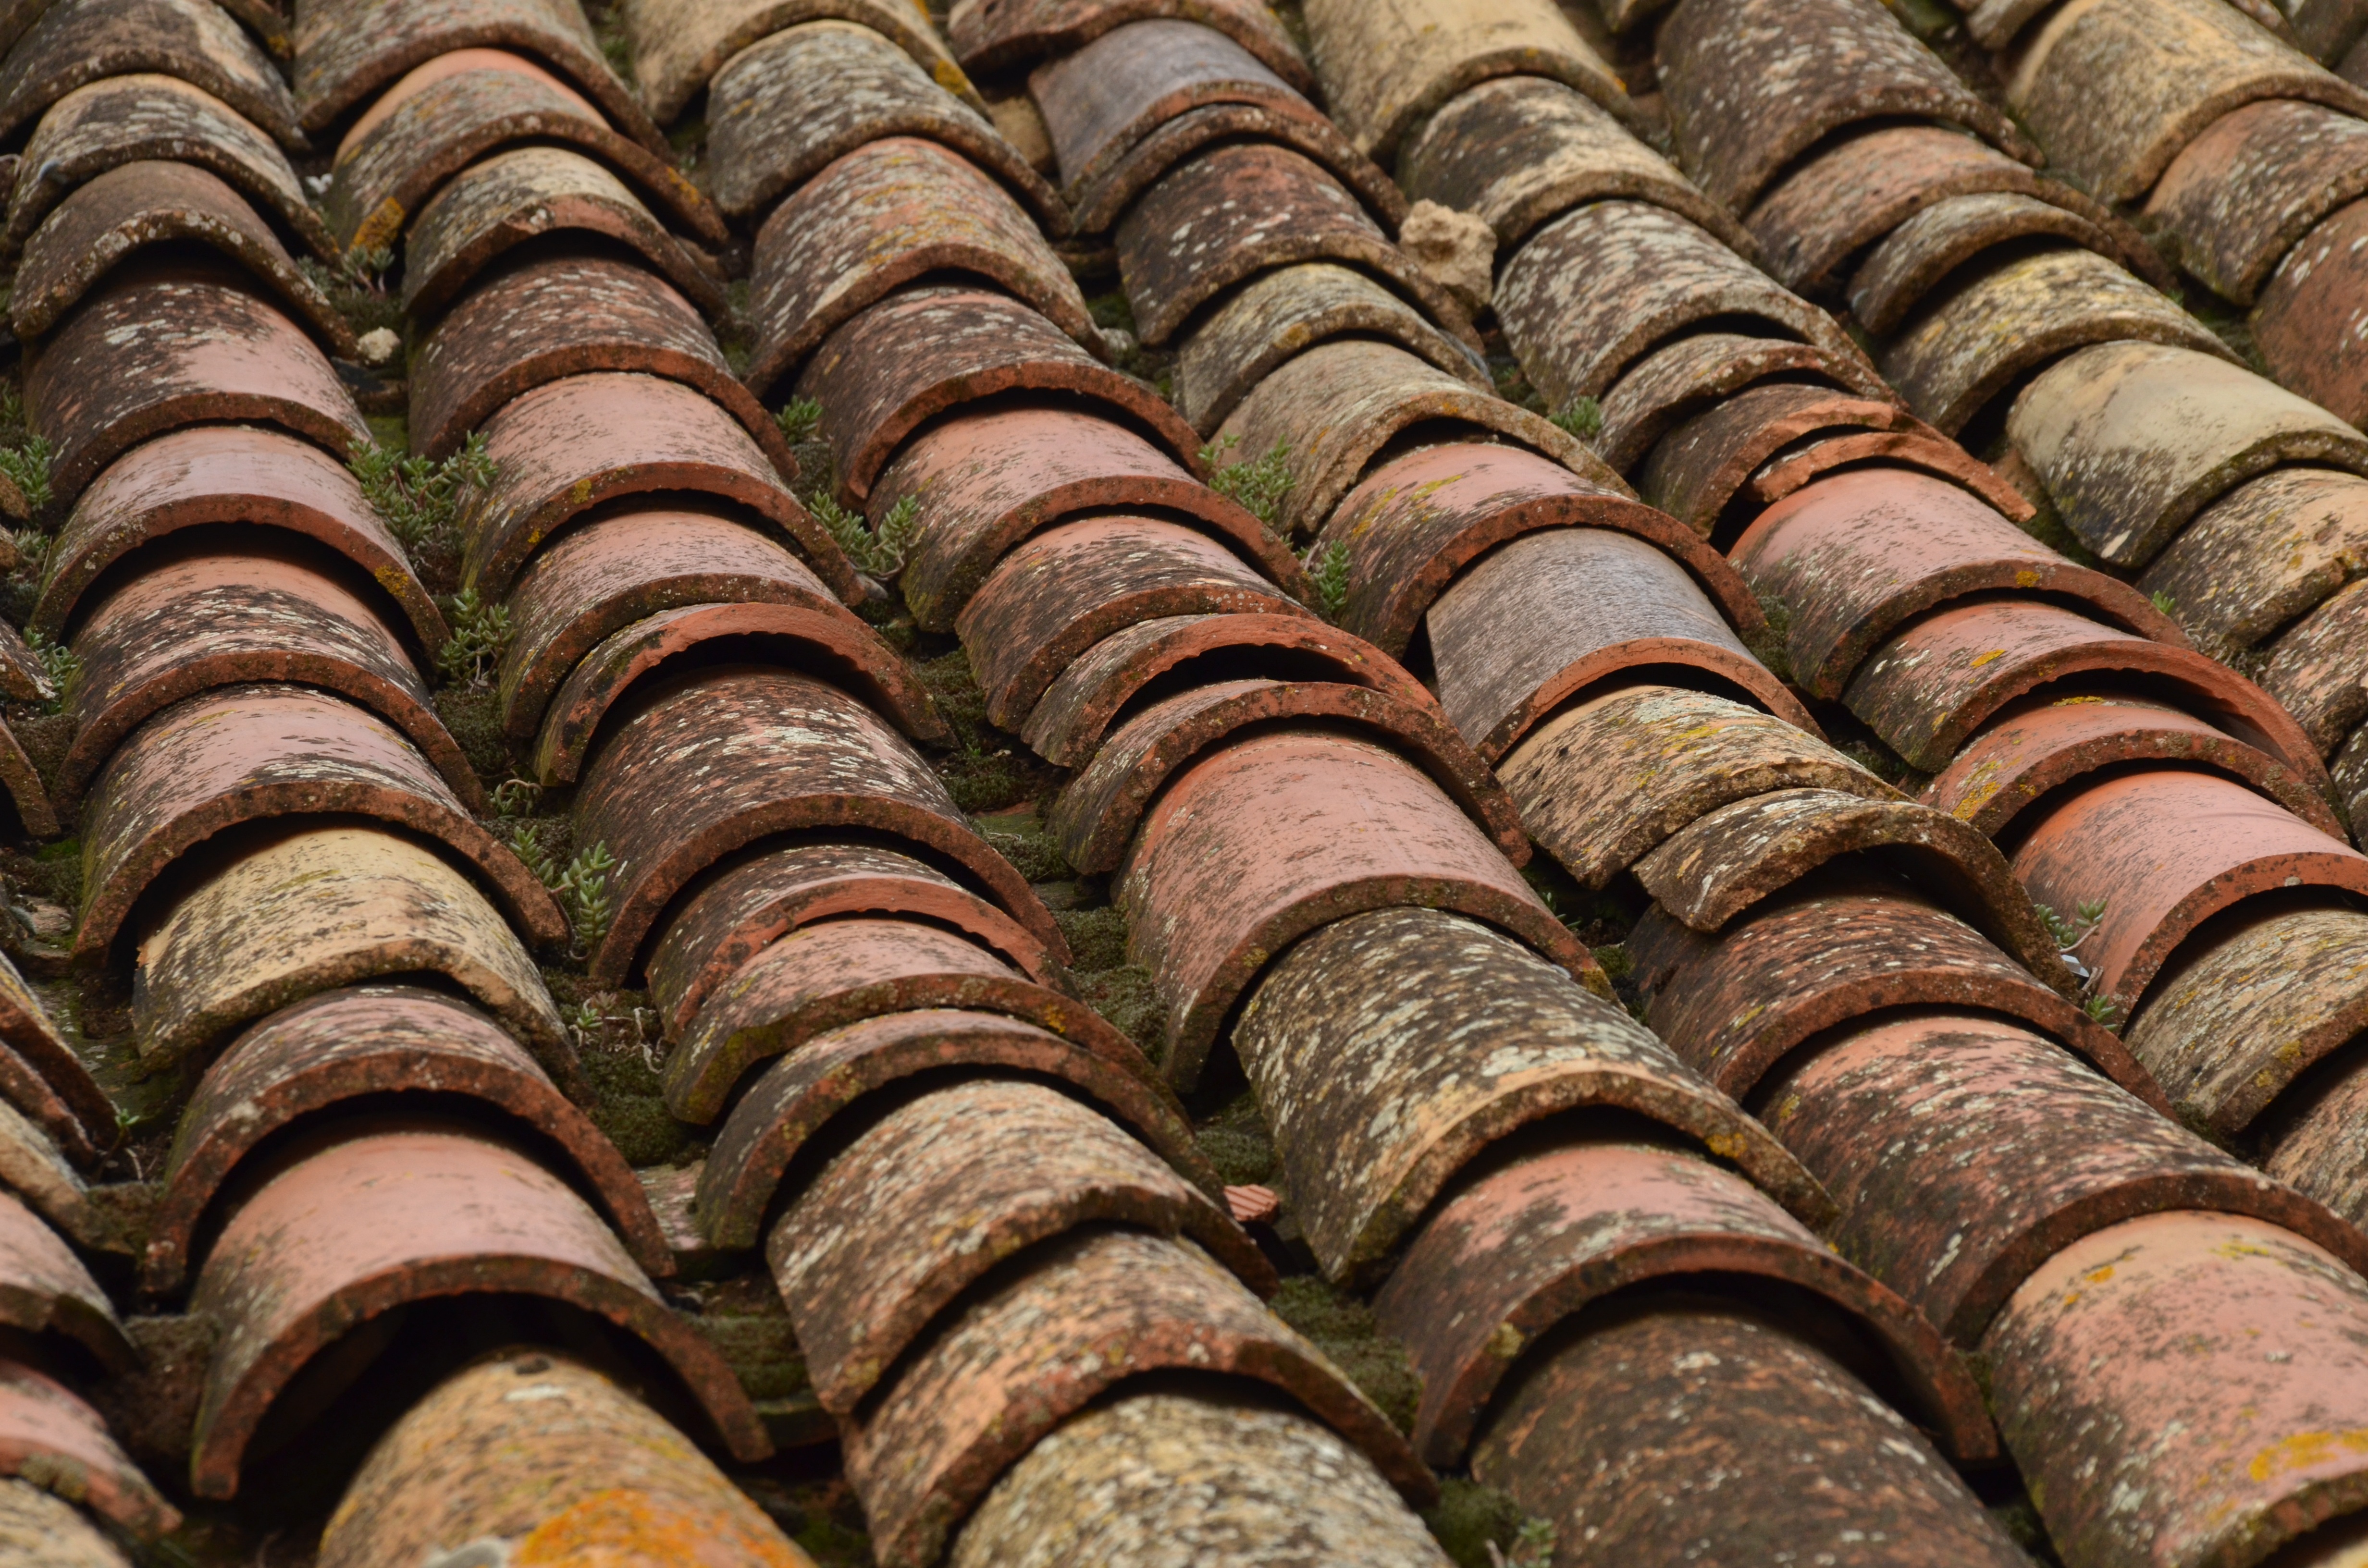
structure, wood, roof, trunk, pattern, tire, close up, carving, regularity, flooring, roof tile, man made object